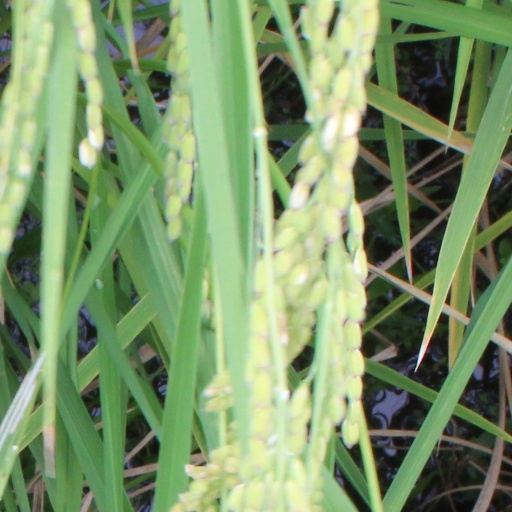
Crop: rice